Coupe Deutsch de la Meurthe

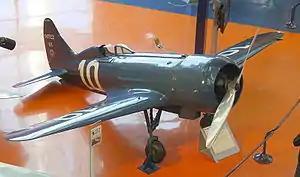
A Potez 53

On 24 May 1933 Captain Ludovic Arrachart was killed when his Caudron C.360 (race no.11) crashed due to engine failure at Maisons near Chartres while he was training for the competition. The event was won by Georges Détré flying a Potez 53 powered by a Potez 9B radial engine developing barely 310hp at full power at a speed of , beating Raymond Delmotte's Caudron C.362 (race no.6) with a speed of , and also beating the only foreign competitor, Nick Comper flying Comper Swift "G-ABWW" . A third French competitor, test pilot Lemoine also flying a Potez 53, was forced to abandon the race.